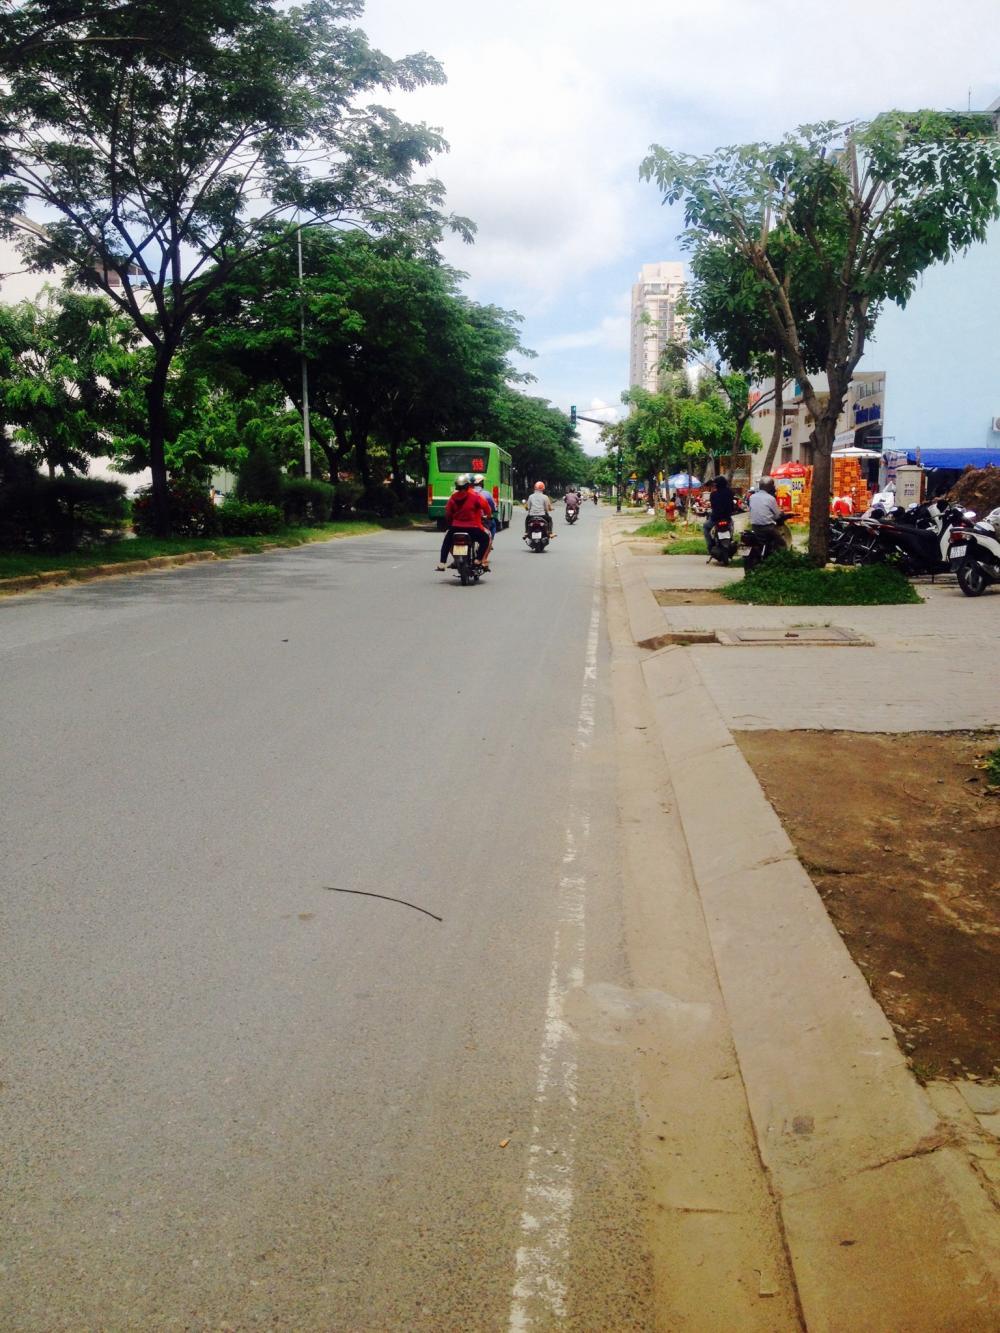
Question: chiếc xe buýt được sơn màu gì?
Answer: chiếc xe buýt được sơn màu xanh lá